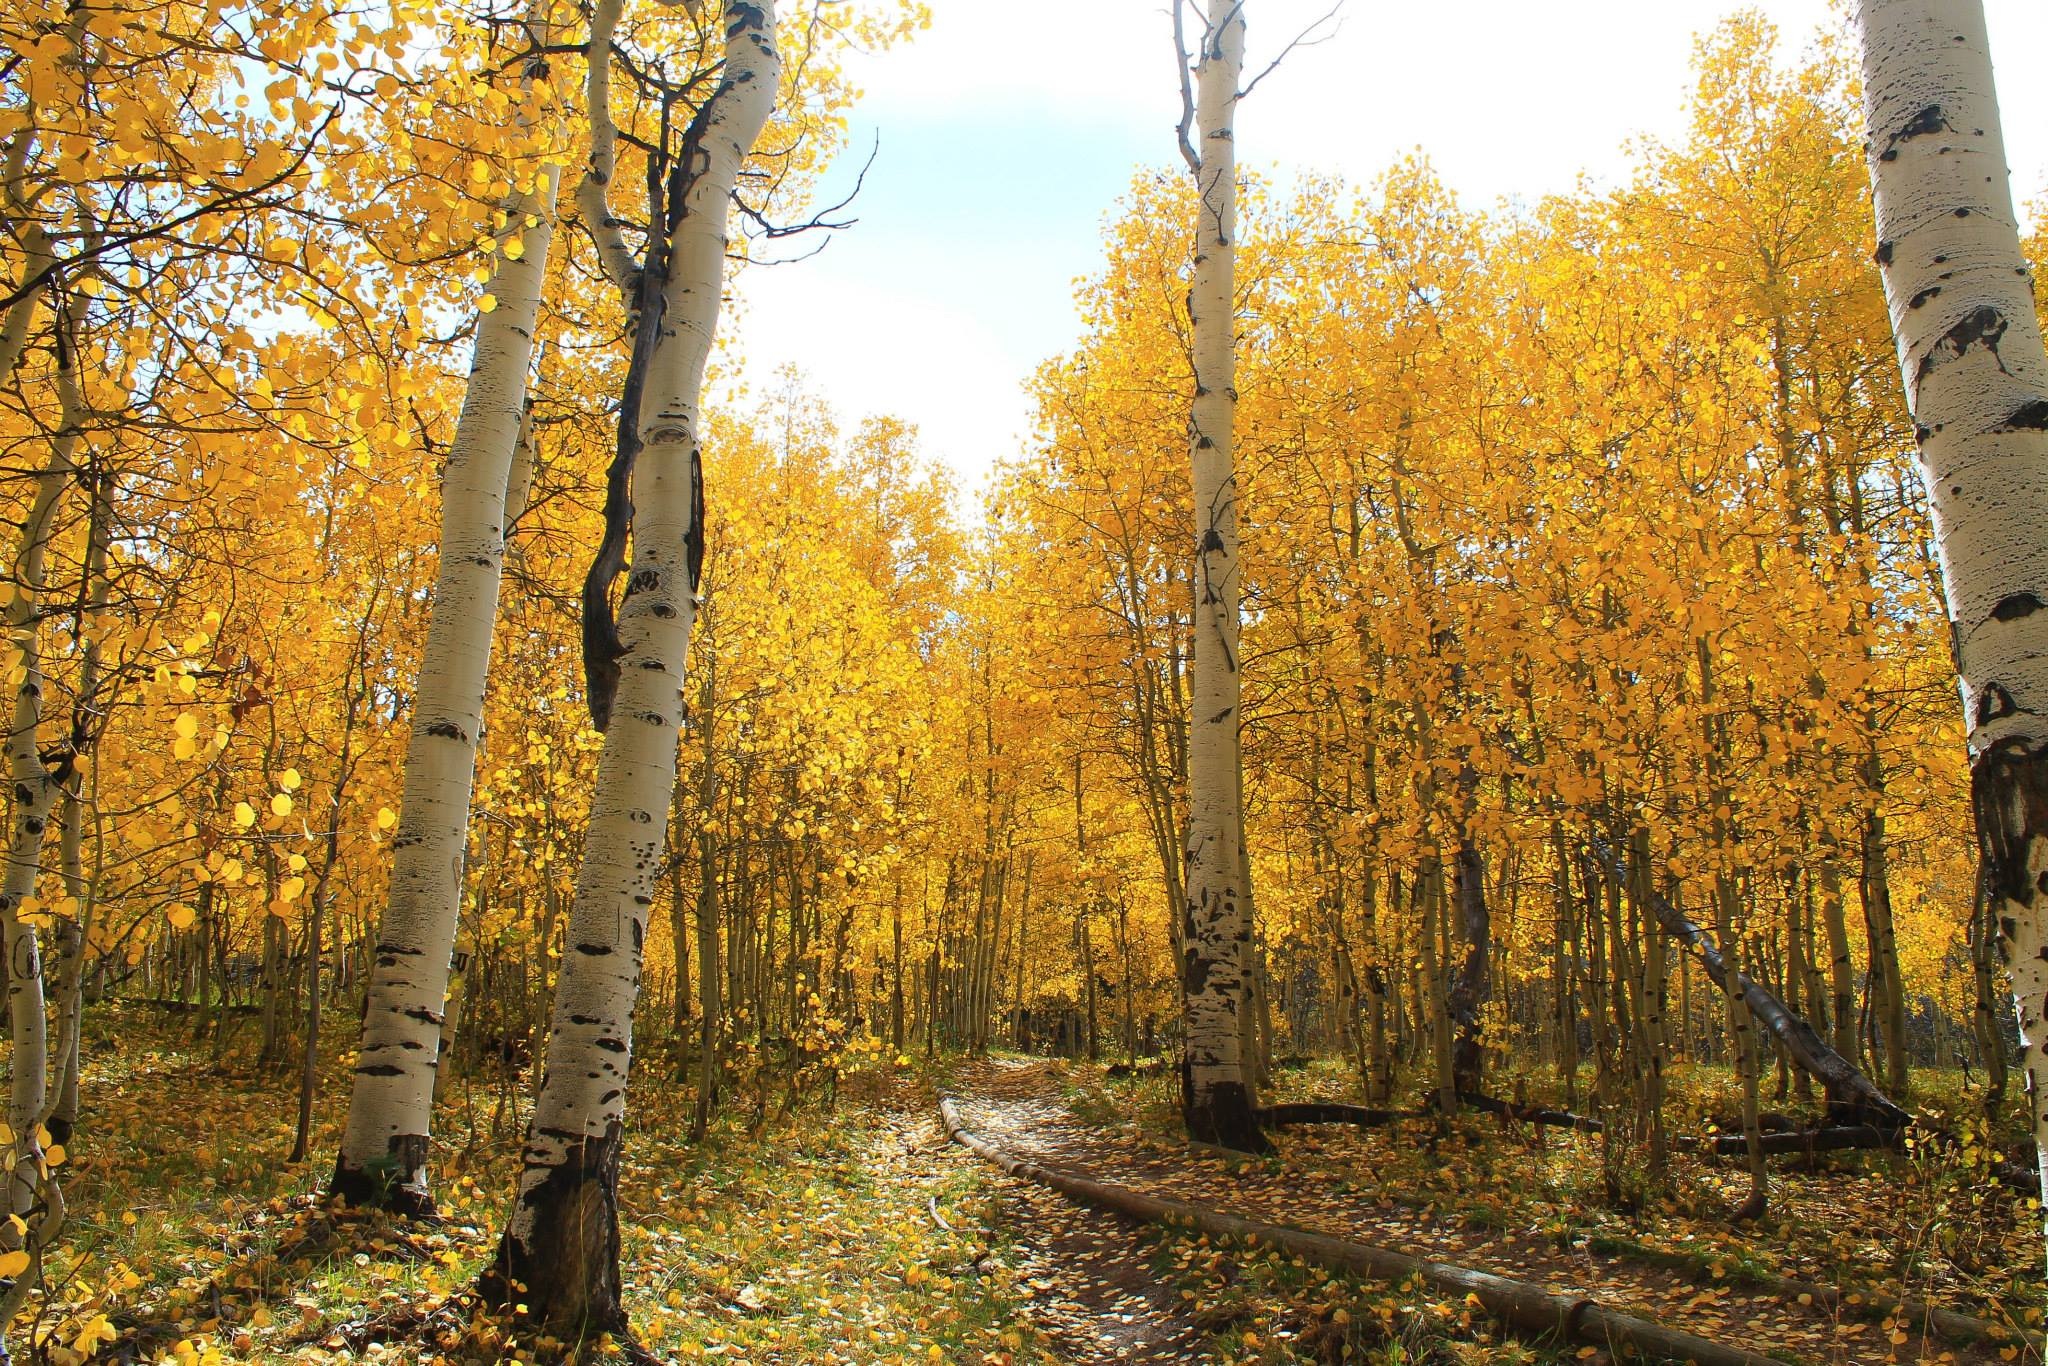
landscape, tree, nature, forest, plant, sunlight, leaf, fall, environment, foliage, golden, birch, autumn, yellow, season, trees, leaves, branches, deciduous, grove, woodland, habitat, october, larch, ecosystem, autumnal, maidenhair tree, biome, natural environment, woody plant, temperate broadleaf and mixed forest, temperate coniferous forest, land plant